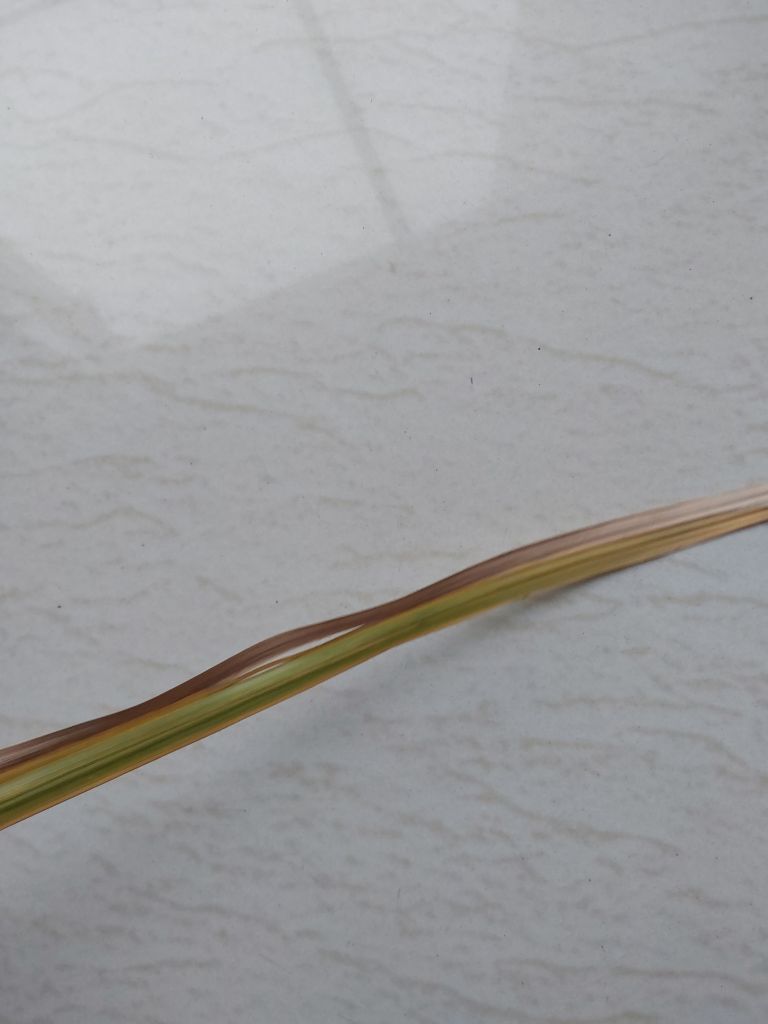
Label: Dried